Chicago Cubs

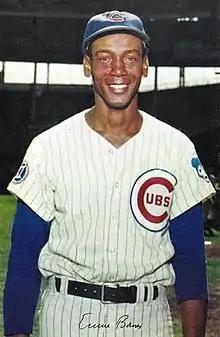
Ernie Banks ("Mr. Cub")

The late-1960s brought hope of a renaissance, with third baseman Ron Santo, pitcher Ferguson Jenkins, and outfielder Billy Williams joining Banks. After losing a dismal 103 games in 1966, the Cubs brought home consecutive winning records in '67 and '68, marking the first time a Cub team had accomplished that feat in over two decades.